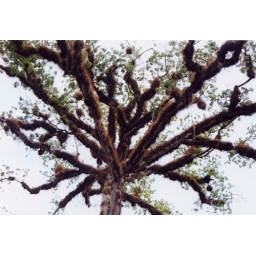
The national tree of Guatemala, the 'Ceiba', spotted in the jungle.